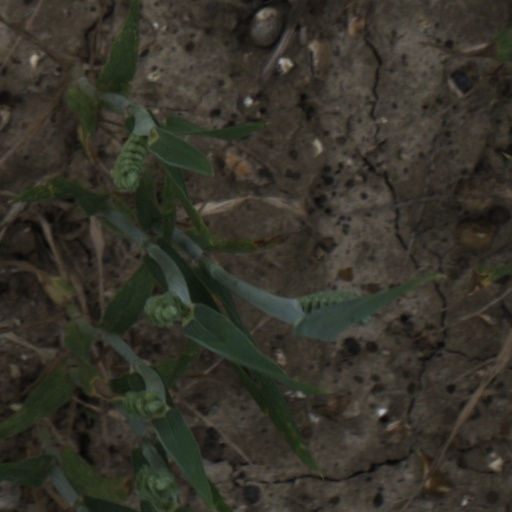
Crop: wheat